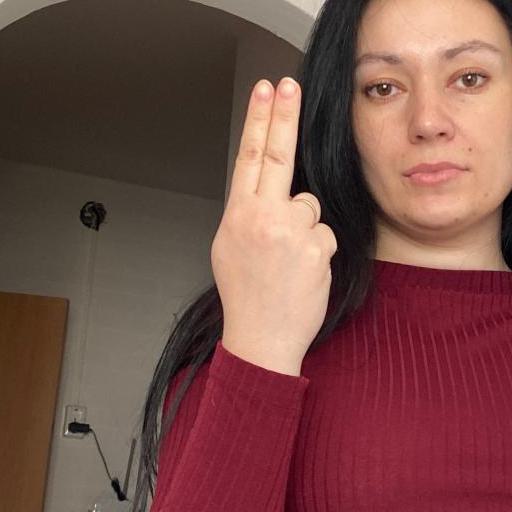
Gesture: two_up_inverted